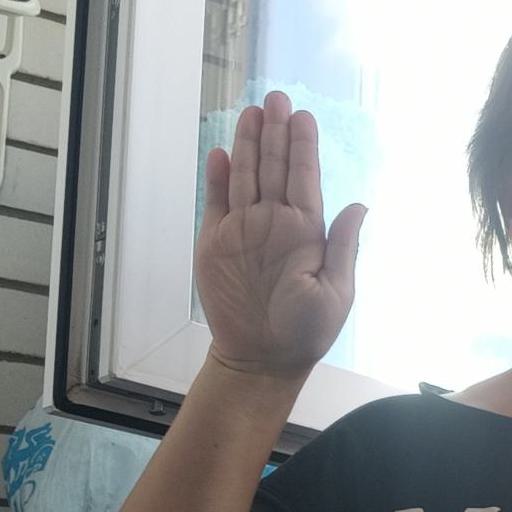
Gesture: stop